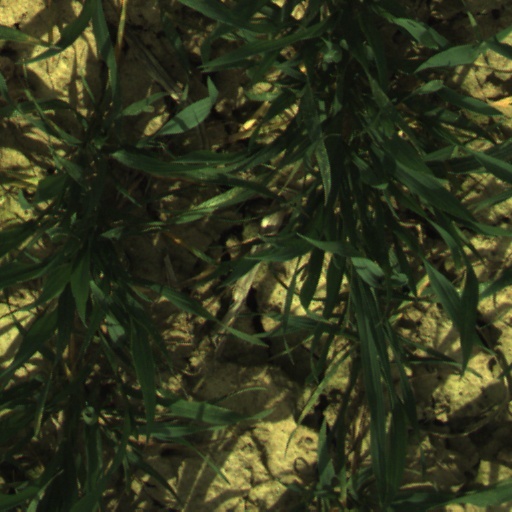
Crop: wheat